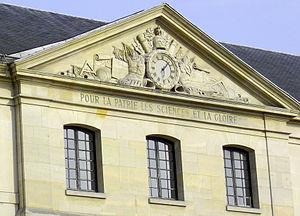
École polytechnique Paris fronton du pavillon Joffre Jardin carré «
Les traditions de l'École polytechnique sont pour la plupart nées lors de la militarisation de l'École par Napoléon Iᵉʳ en 1804. En constante évolution, elles n'ont cessé d'exister depuis, à l'exception d'une perte de certaines traditions entre 1968 et 1985. Ces différentes traditions structurent l'École et façonnent sa représentation dans l'imaginaire collectif en France.
L'École polytechnique, couramment appelée Polytechnique et surnommée en France l'« X », est l'une des 205 écoles d'ingénieurs françaises accréditées au 1ᵉʳ septembre 2019 à délivrer un diplôme d'ingénieur.